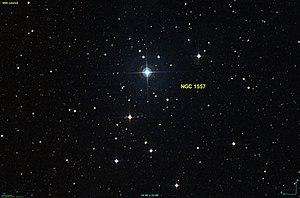
Image créée à l'aide du logiciel Aladin Sky Atlas du Centre de Données astronomiques de Strasbourg et des données de DSS (Digitized Sky Survey).
NGC 1557 est un groupe d'étoiles situées dans la constellation de l'Hydre mâle.